Coral reefs of Kiribati

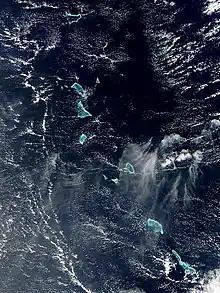
Kiribati's Gilbert Islands

The Coral reefs of Kiribati consists of 32 atolls and one raised coral island, Banaba (Ocean Island), which is an isolated island between Nauru and the Gilbert Islands. The islands of Kiribati are dispersed over of the Pacific Ocean and straddle the equator and the 180th meridian, extending into the eastern and western hemispheres, as well as the northern and southern hemispheres. 21 of the 33 islands are inhabited. The groups of islands of Kiribati are: